Elco Ltd.

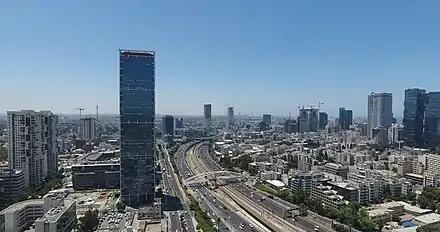
Electra Tower, Tel Aviv, headquarters of Elco

Alexander Salkind founded Elco in 1949, with J. Spielberger and Discount Investments, as an electromechanical factory in Ramat Gan. The company became the sole supplier of power transformers to the Israel Electric Corporation, and the company also exported its own products. In 1963, the company's securities were listed on the Tel Aviv Stock Exchange.